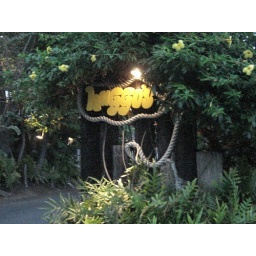
Huggos. Great burgers and dessert. You sit right in the sand by the ocean and eat. Right in Kona.